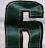
Number: 6